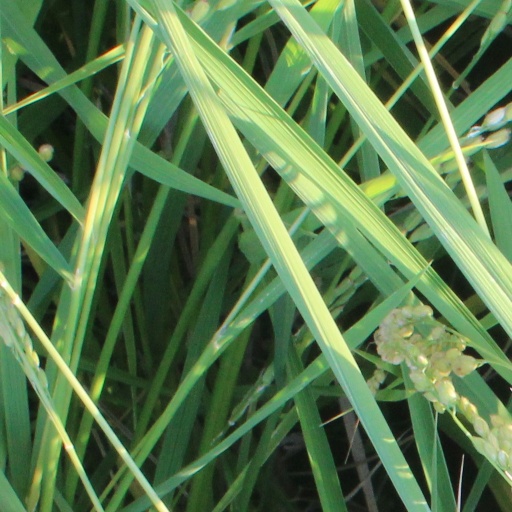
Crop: rice